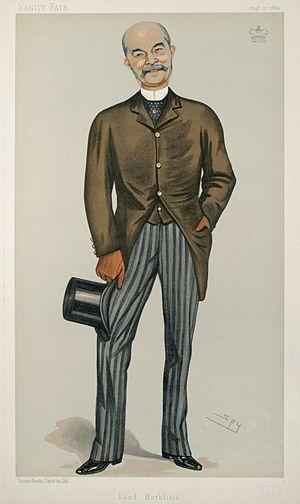
Henry James Tufton, 1ᵉʳ baron Hothfield, connu sous le nom de Sir Henry James Tufton, 2ᵉ baronnet, de 1871 à 1881, est un pair britannique, homme politique libéral et propriétaire et éleveur de chevaux de course.